Surgut International Airport

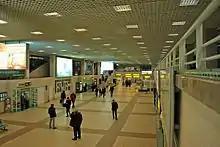
Inside the terminal of Surgut Airport

Surgut Airport , also listed as Surgut North Airport, is an airport in Khanty-Mansi Autonomous Okrug, Russia, located north of Surgut. It services medium-sized airliners. In 2018, Surgut Airport handled 1,758,310 passengers. In May 2019, the airport was named after Farman Salmanov, a renowned Azerbaijani geologist.